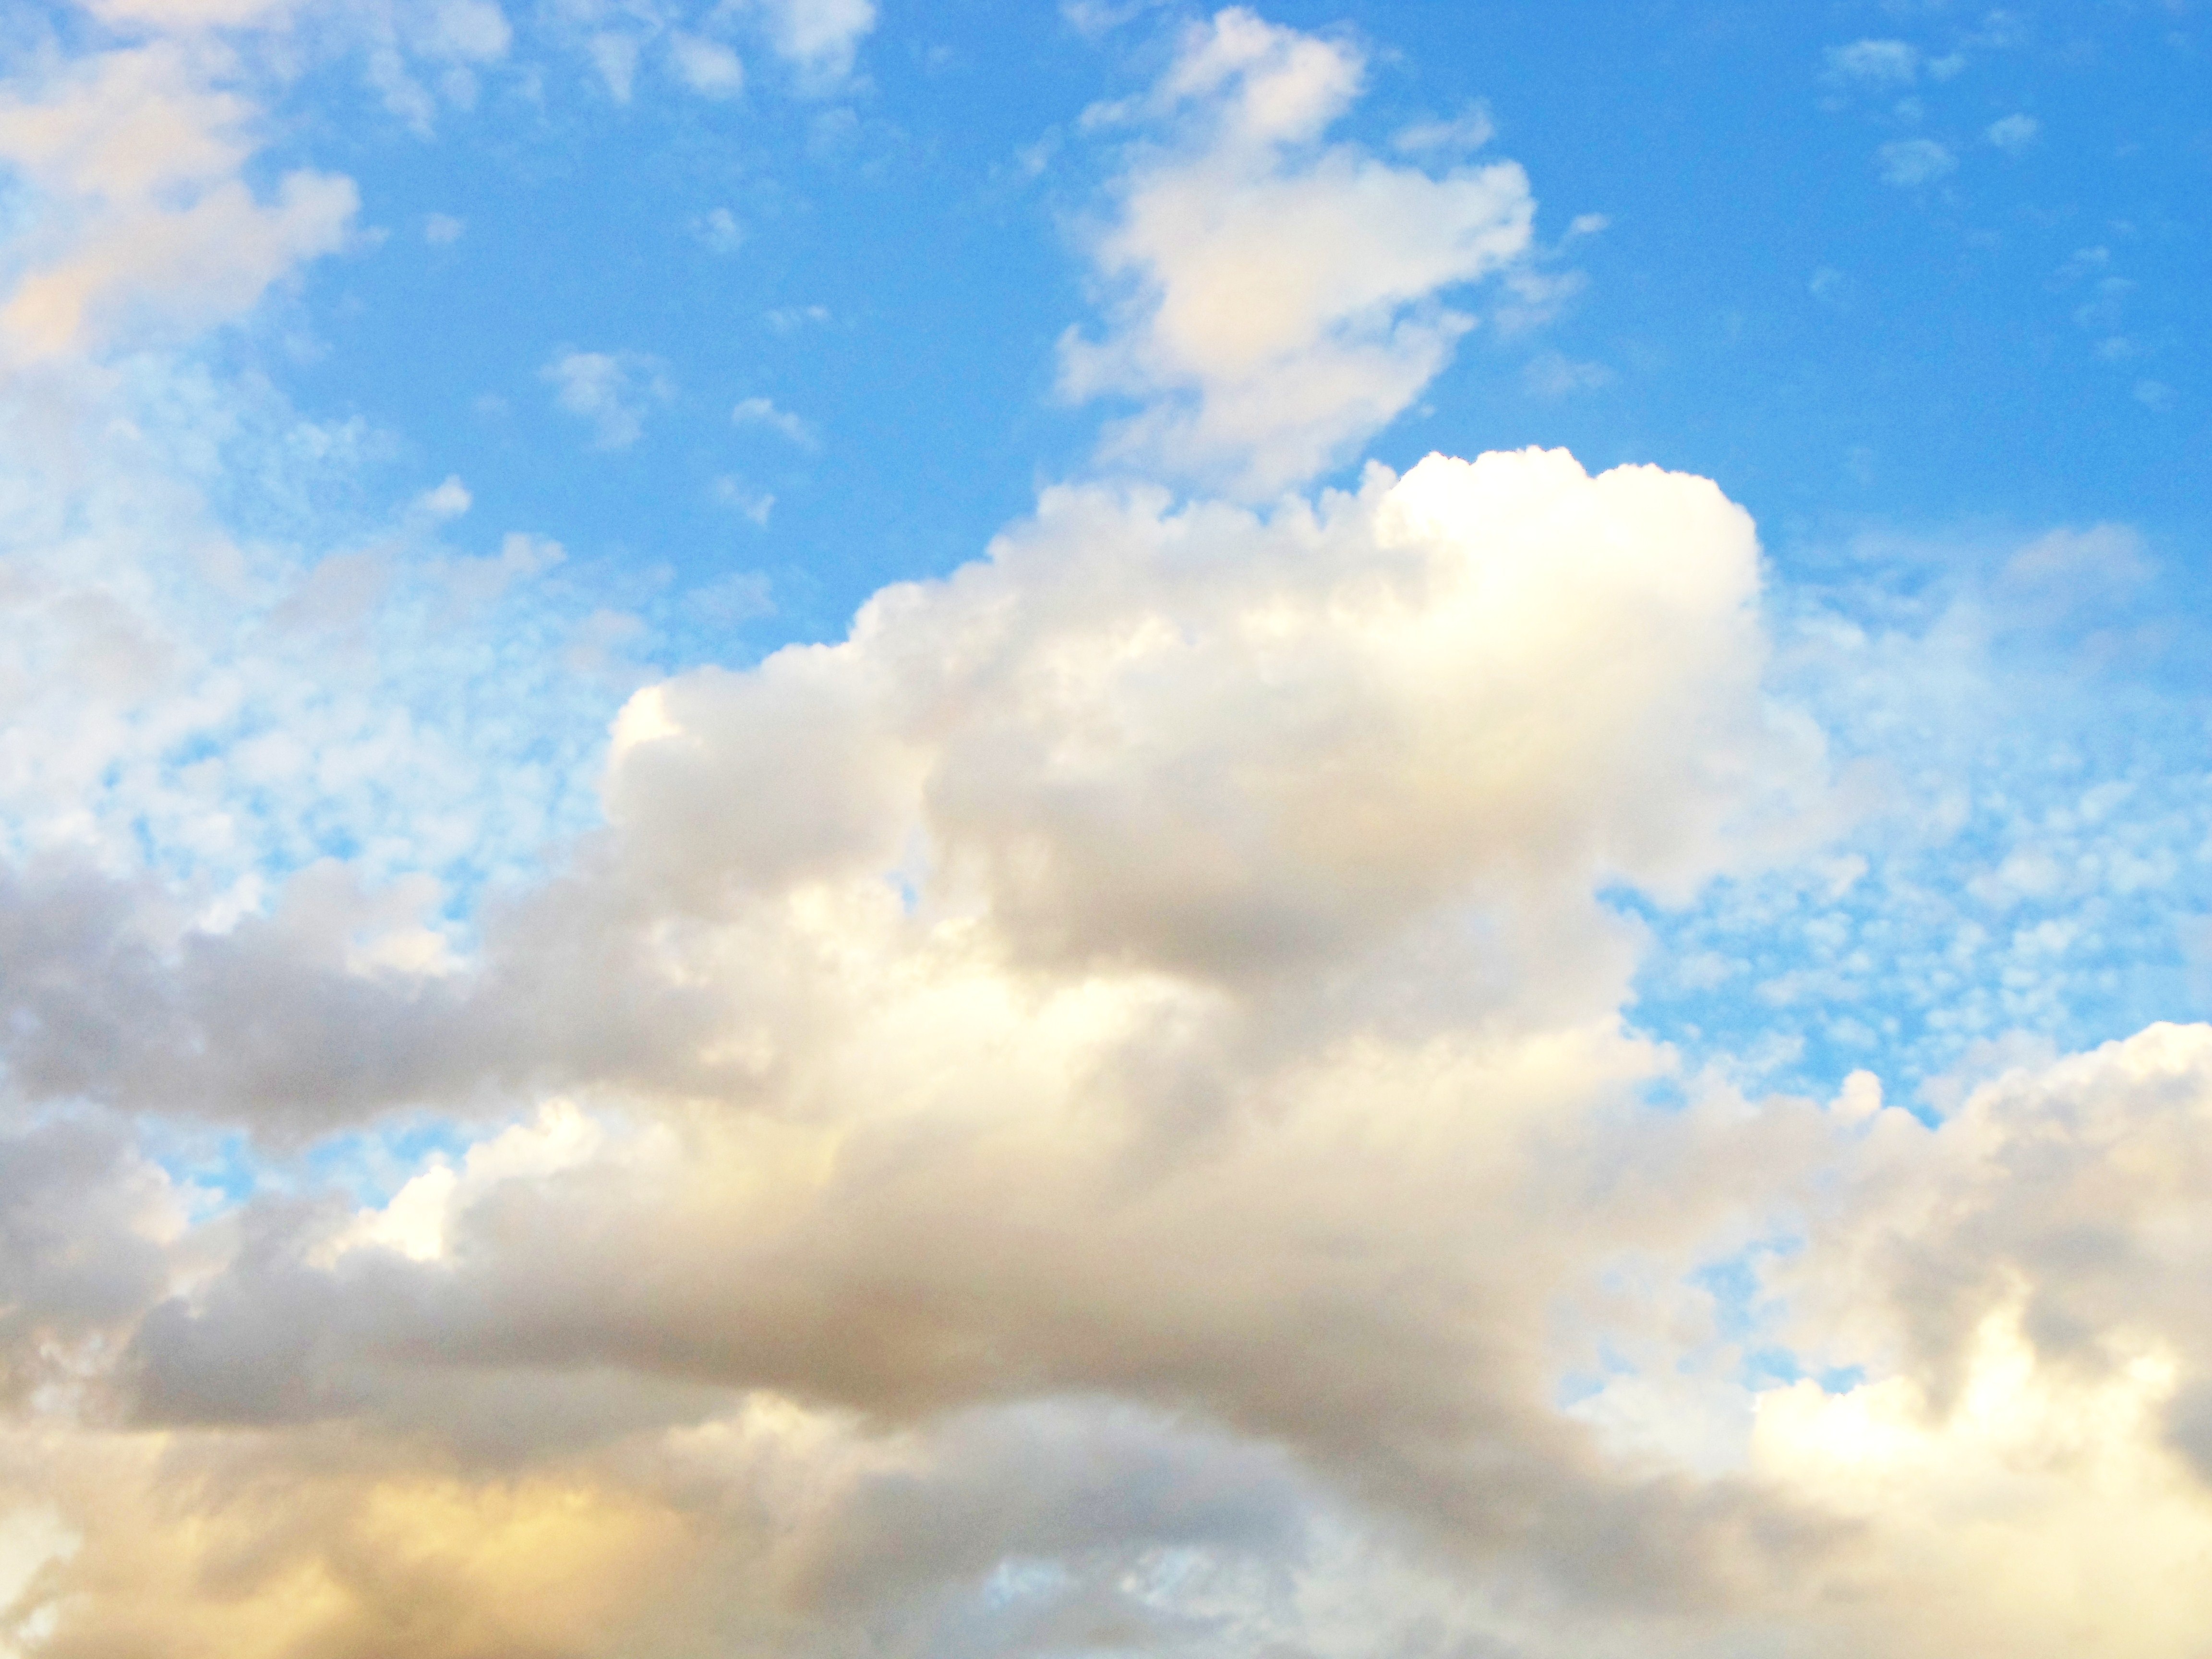
horizon, cloud, sky, sunlight, atmosphere, summer, daytime, cumulus, blue, sunny, grassland, day, cloudy sky, meteorological phenomenon